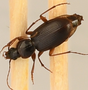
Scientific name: Synuchus impunctatus
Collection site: Bartlett Experimental Forest NEON (BART), plot BART_079